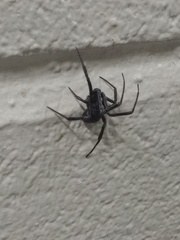
Species: Lactrodectus_hesperus